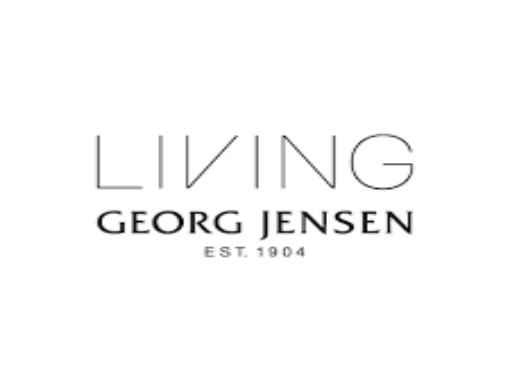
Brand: Georg Jensen
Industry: Clothes